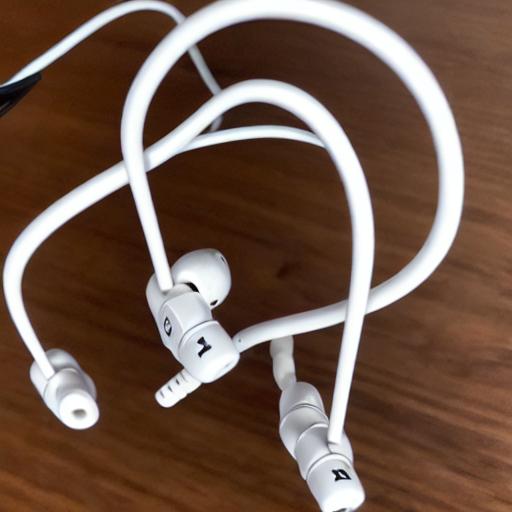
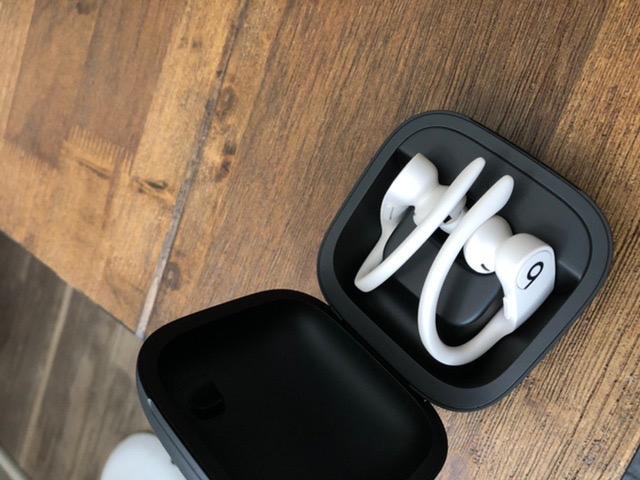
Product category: earbuds
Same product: no